Newport Beach, California

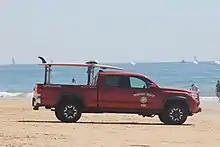
Toyota Tacoma in service with the NBFD Lifeguard

The marine division of the NBFD is responsible for lifeguarding the nearly 10 million annual visitors to Newport Beach's of ocean and of bay beaches. In 2013 alone the marine division performed 3,811 water rescues. Newport Beach lifeguards are recognized as the top agency in the nation, considering their relatively small size. They are also recognized as an advanced agency by the United States Lifesaving Association.